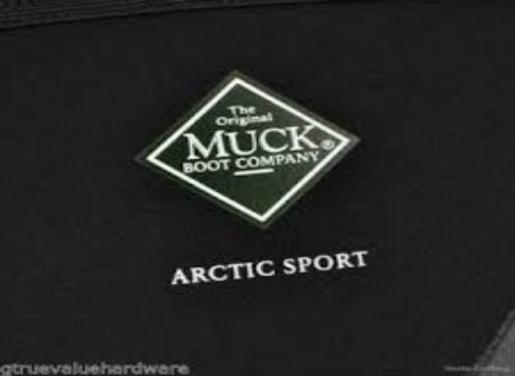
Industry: Clothes